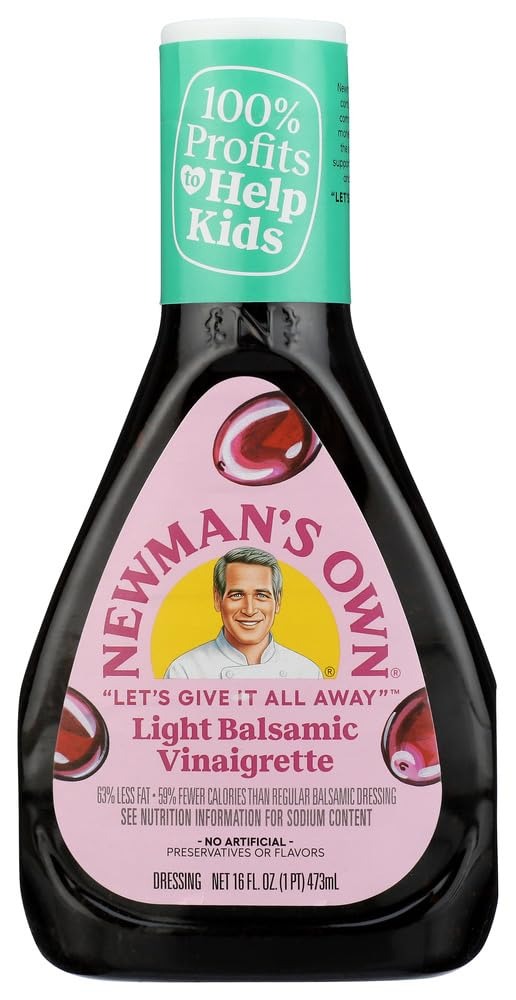
Item Name: Newman's Own Light Balsamic Dressing, 16 oz, 2 pk
Bullet Point: Newman's Own Light Balsamic Dressing, 16 oz, 2 pk
Value: 32.0
Unit: Fl Oz

Price: 5.59